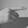
ASL letter: G